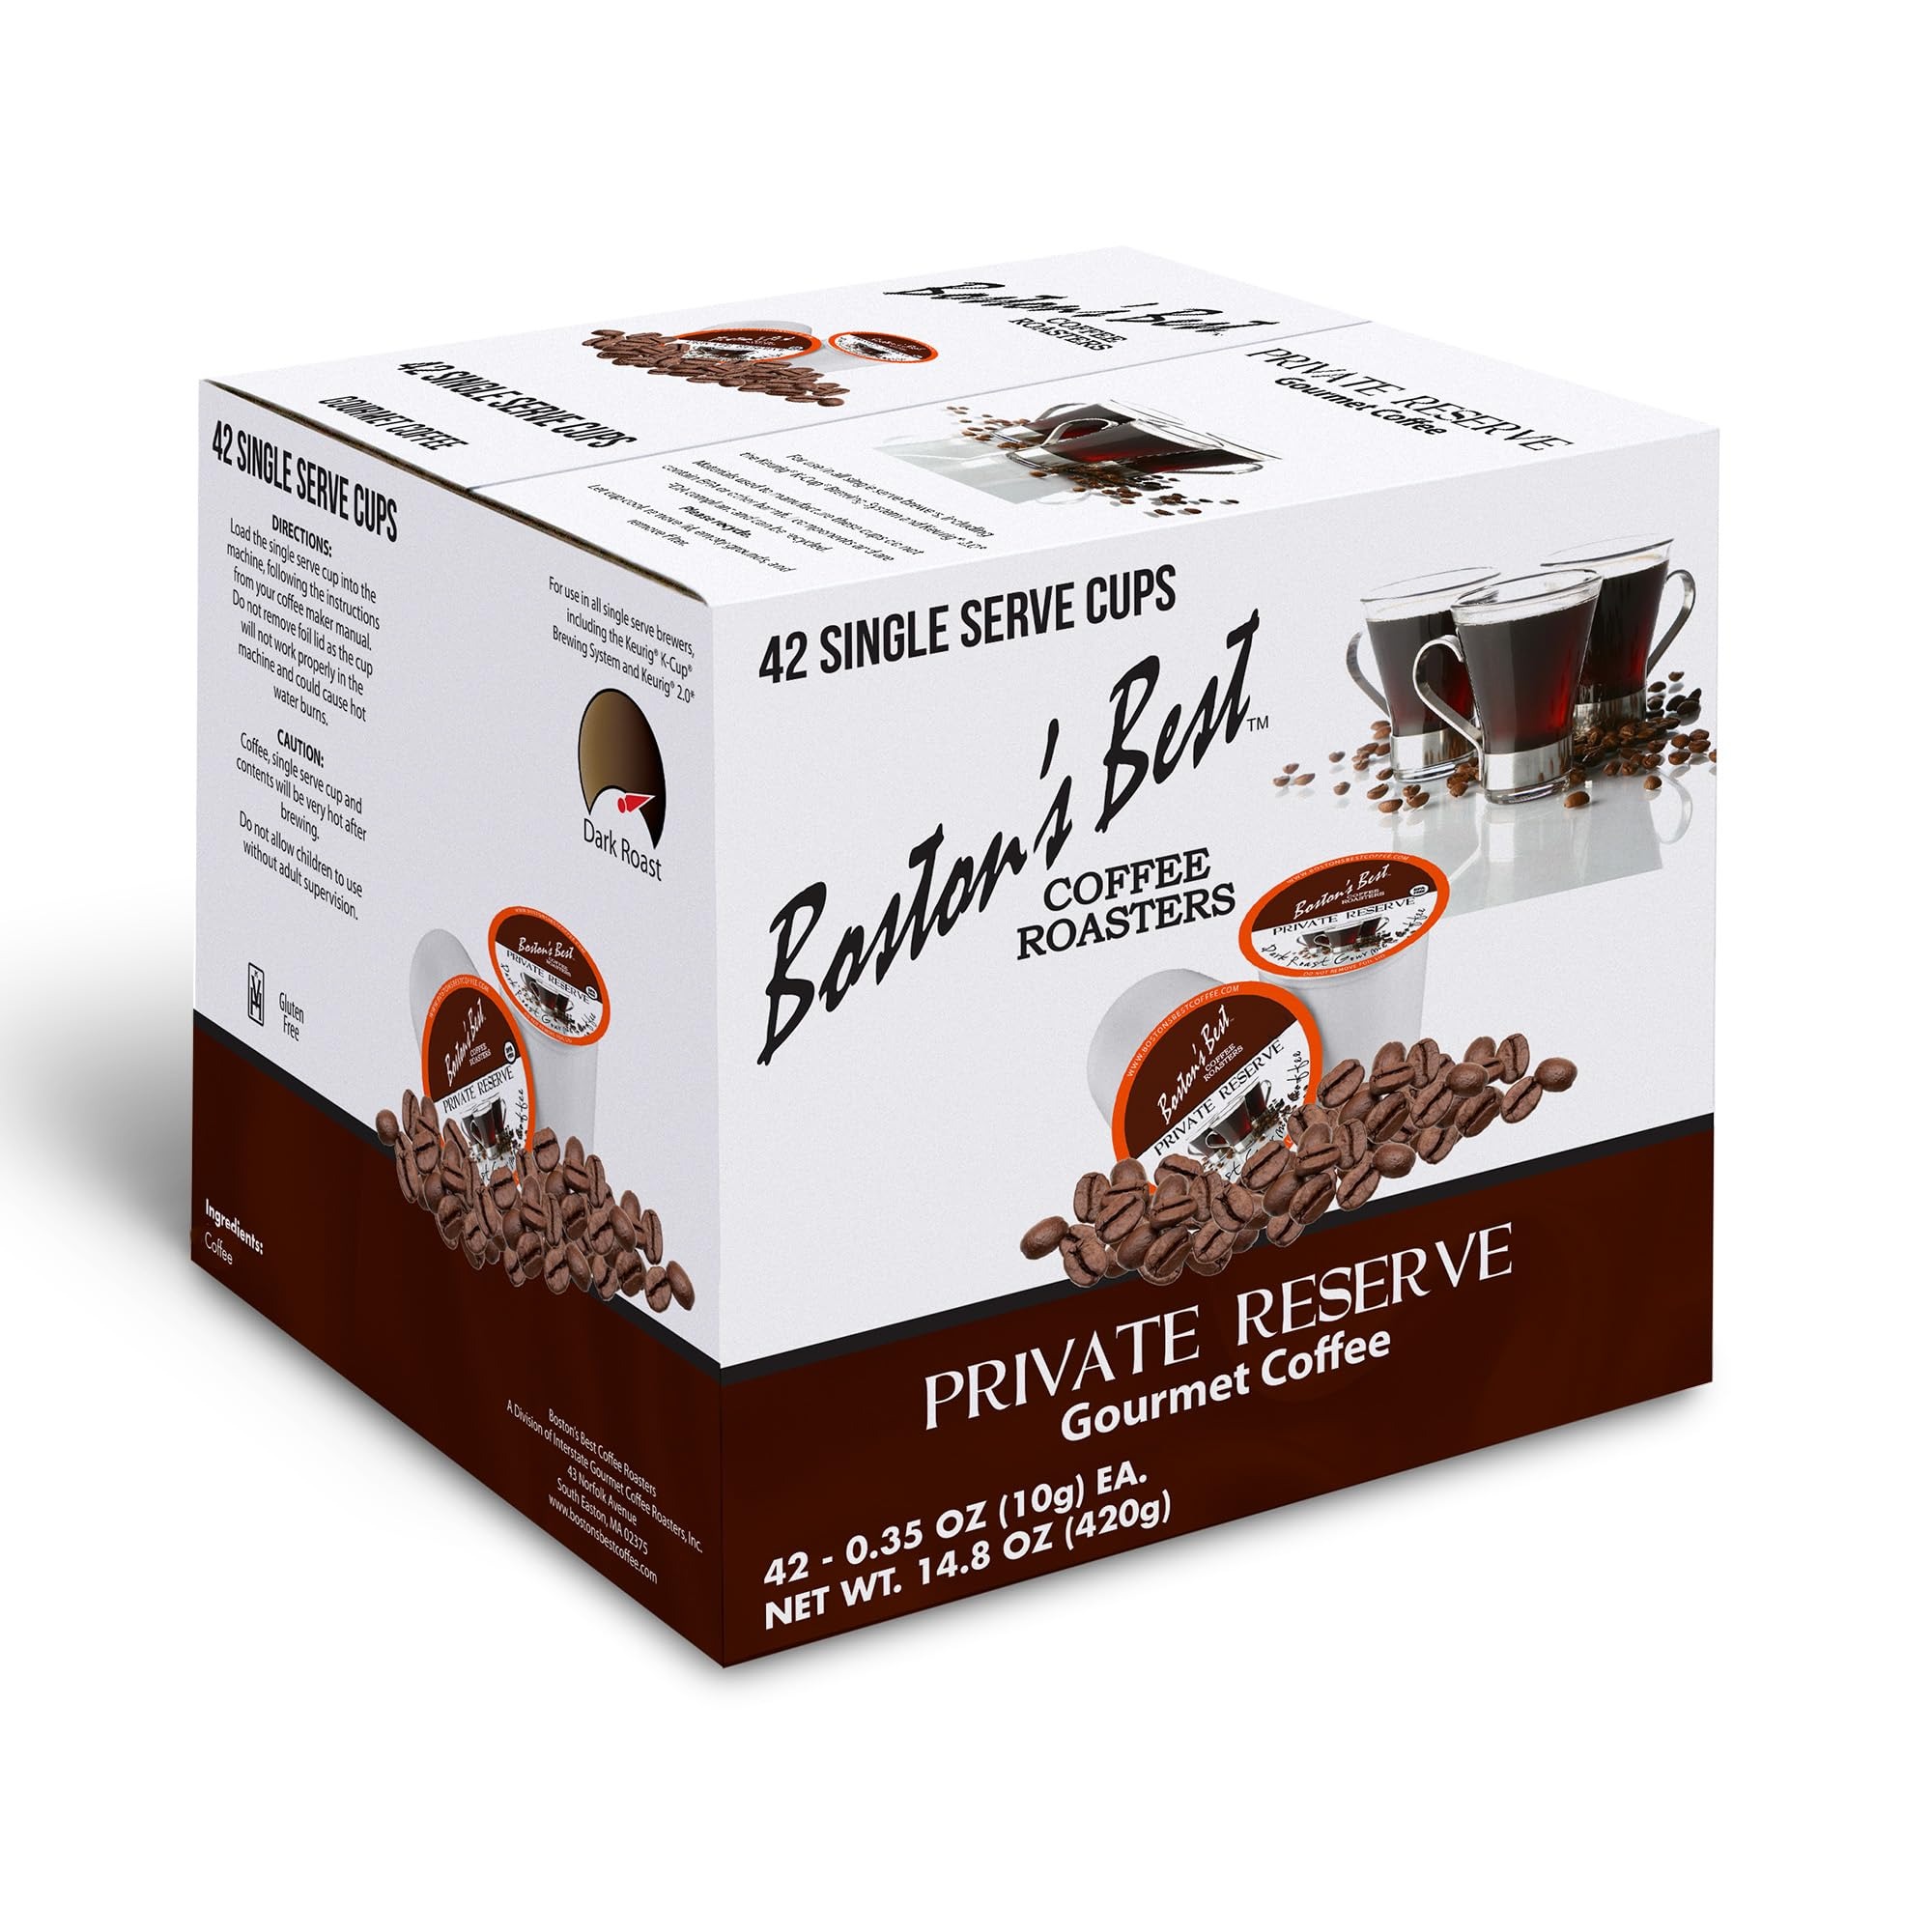
Item Name: Boston’s Best – Private Reserve Blend – Dark Roast – Single Serve Coffee Pods, Compatible with Keurig Brewers – 42 Pods
Bullet Point 1: Dark Roast
Bullet Point 2: Works with Keurig pod systems
Bullet Point 3: Gluten Free, BPA Free and Kosher Certified
Bullet Point 4: Private Reserve Dark Roast Gourmet Coffee
Product Description: Boston’s Best Coffee Roasters takes pride in consistently bringing our valued customers an excellent cup of coffee. Each batch is carefully crafted, allowing us to say with confidence that you will enjoy each and every cup of our award-winning coffee. Our technologically advanced roasting facility utilizes the latest computerized equipment to monitor every detail of our coffee – from evaluating the green beans and maximizing their unique quality in different roast cycles, to roasting them to perfection and packing the final product. Our gourmet coffee products are blended, roasted, flavored, and packaged in our Massachusetts roastery! From light roasts to the darkest of dark roasts, we have the perfect coffee for every palate.
Value: 42.0
Unit: Count

Price: 29.99